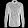
Label: Shirt